The Bozo Show

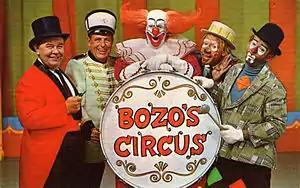
Cast of "Bozo's Circus", 1967. From left: Ringmaster Ned (Ned Locke), Mr. Bob (bandleader Bob Trendler), Bozo (Bob Bell), Oliver O. Oliver (Ray Rayner), Sandy (Don Sandburg)

The Bozo Show is a children's television program that aired on WGN-TV in Chicago and nationally on its superstation feed (now NewsNation) from 1960 to 2001. It was based on a children's record-book series, "Bozo the Clown" by Capitol Records. The series was a locally produced version of the internationally franchised "Bozo the Clown" format and is the longest-running in the franchise. Recognized as the most popular and successful locally produced children's program in the history of television, it only aired under this title for 14 of its 40+ years: it also aired under the titles Bozo (1960–1961), Bozo's Circus (1961–1980), and The Bozo Super Sunday Show (1994–2001).